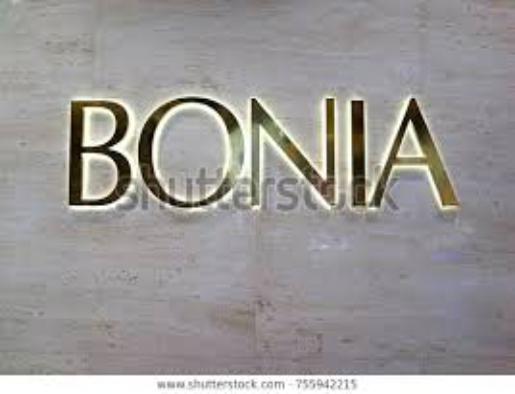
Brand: Bonia
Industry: Clothes